Art in early modern Scotland

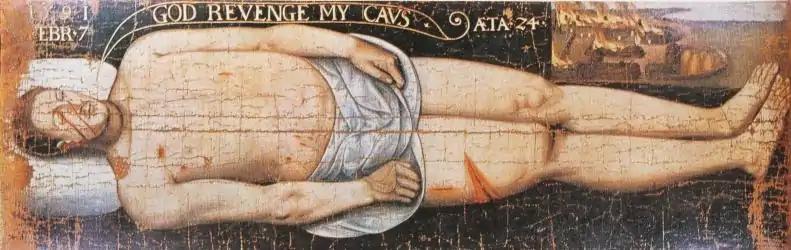
"The Bonnie Earl of Moray", anonymous "vendetta portrait" of the murdered James Stewart, 2nd Earl of Moray, 1592 (1591 Old Style)

Devotional art acquired from the Netherlands in the later fifteenth and early sixteenth centuries included the images of St Catherine and St John brought to Dunkeld; Hugo van Der Goes's altarpiece for the Trinity College Church in Edinburgh, commissioned by James III, and the work after which the Flemish Master of James IV of Scotland is named. There are also a relatively large number of elaborate devotional books from the late fifteenth and early sixteenth centuries, usually produced in the Netherlands and France for Scottish patrons. These include the prayer book commissioned by Robert Blackadder, Bishop of Glasgow, between 1484 and 1492 and the Flemish illustrated book of hours, known as the Hours of James IV of Scotland, given by James IV to Margaret Tudor after 1503 and described by D. H. Caldwell as "perhaps the finest medieval manuscript to have been commissioned for Scottish use".